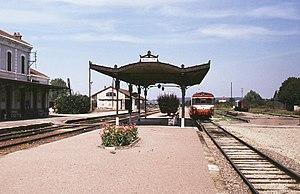
Longue de 116 km, la ligne de Cravant - Bazarnes à Dracy-Saint-Loup est une ligne ferroviaire française à écartement standard et à voie unique non électrifiée desservant la partie centrale du Morvan. Elle s'embranche à Cravant - Bazarnes sur la ligne de Laroche-Migennes à Cosne, dessert Avallon sous-préfecture de l'Yonne et Saulieu, puis se raccorde à Dracy-Saint-Loup à la ligne d'Étang à Santenay